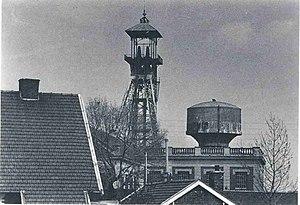
Fosse n° 13 Élie Reumaux, Compagnie des mines de Lens, Hulluch, Pas-de-Calais, France.
Élie Reumaux, né le 13 novembre 1838 à Wemaers-Cappel et mort le 28 octobre 1922, est un ingénieur et industriel français, directeur-général et président de la Compagnie des mines de Lens dans le bassin minier du Nord-Pas-de-Calais, président de la Société Houillère de Sarre et Moselle, administrateur de la Compagnie du chemin de fer du Nord et de la Société de l'industrie minérale, président d'honneur de la Société des ingénieurs civils de France et du District Nord, vice-président du Comité central des houillères de France, membre du Comité consultatif des mines, de la Commission du grisou, du Conseil de perfectionnement de l'École supérieure des mines de Paris,
La Compagnie des mines de Lens exploitait le charbon dans le bassin minier du Nord-Pas-de-Calais. Fondée en 1852, c'était la plus importante des compagnies houillères du bassin du Nord et du Pas-de-Calais.
La fosse nᵒ 13 dite Saint-Élie ou Élie Reumaux de la Compagnie des mines de Lens est un ancien charbonnage du Bassin minier du Nord-Pas-de-Calais, situé à Hulluch. Le puits est creusé du 10 juillet 1902 au 5 avril 1906, et la fosse entre en exploitation le 13 novembre 1908. Une fosse d'aérage nᵒ 13 bis est commencée le 11 septembre 1909 sur un autre carreau, à Bénifontaine. La fosse nᵒ 13 est détruite pendant la Première Guerre mondiale, et reconstruite suivant le style architectural des mines de Lens d'après-guerre. Des cités sont bâties à proximité de la fosse, principalement sur le territoire d'Haisnes.